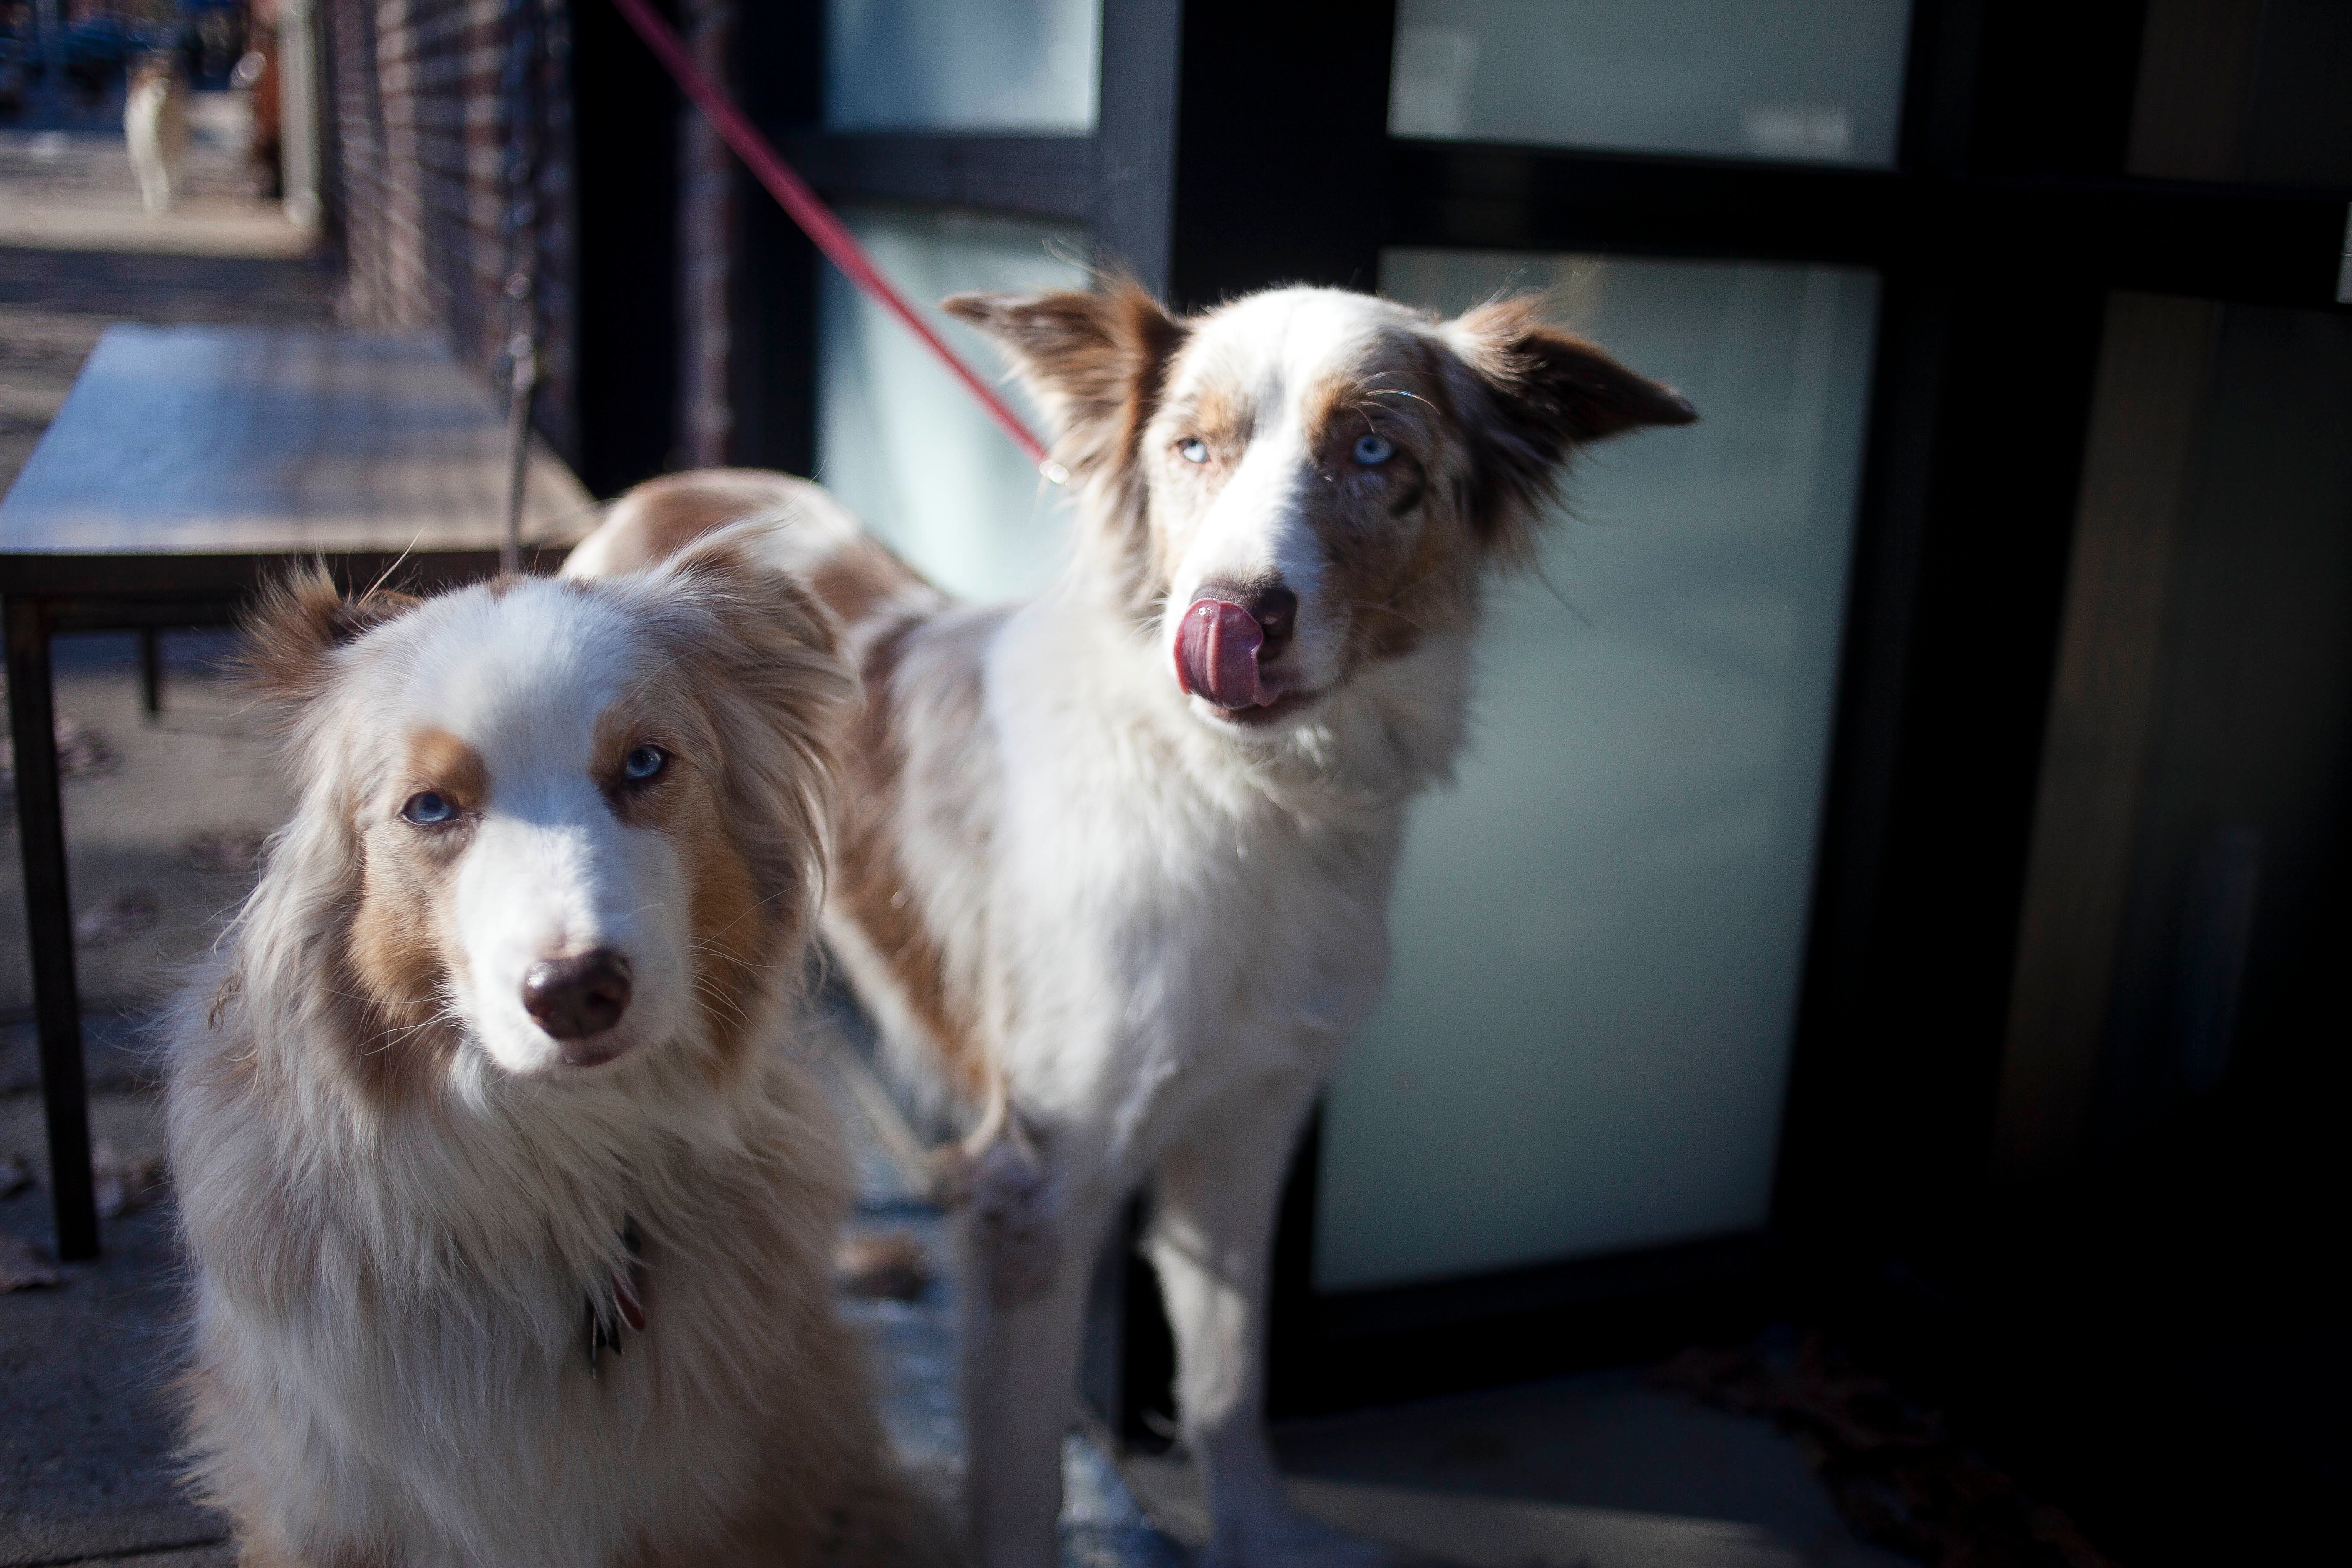
dog, collie, mammal, border collie, vertebrate, dog breed, australian shepherd, dog like mammal, miniature australian shepherd, kooikerhondje, borzoi